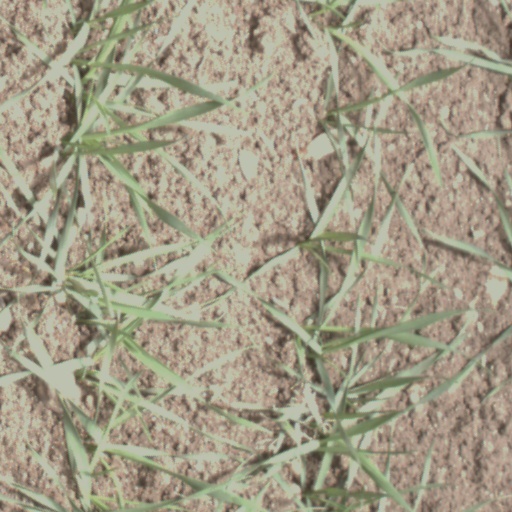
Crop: wheat